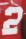
Number: 2